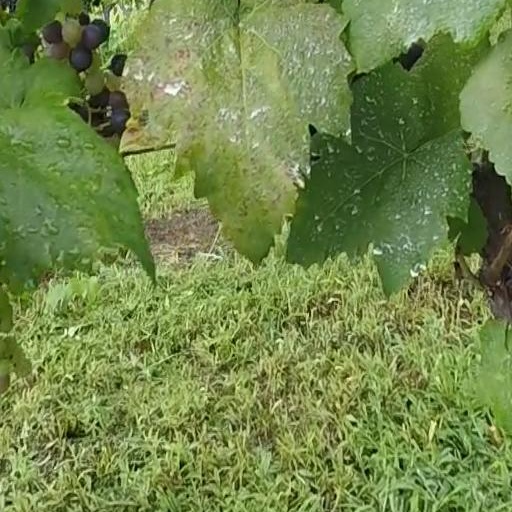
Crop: grape